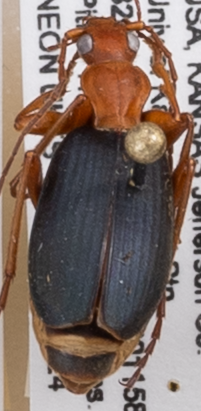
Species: Brachinus alternans
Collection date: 2021-08-24
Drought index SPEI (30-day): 0.862
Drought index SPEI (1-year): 0.06
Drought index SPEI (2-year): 0.48